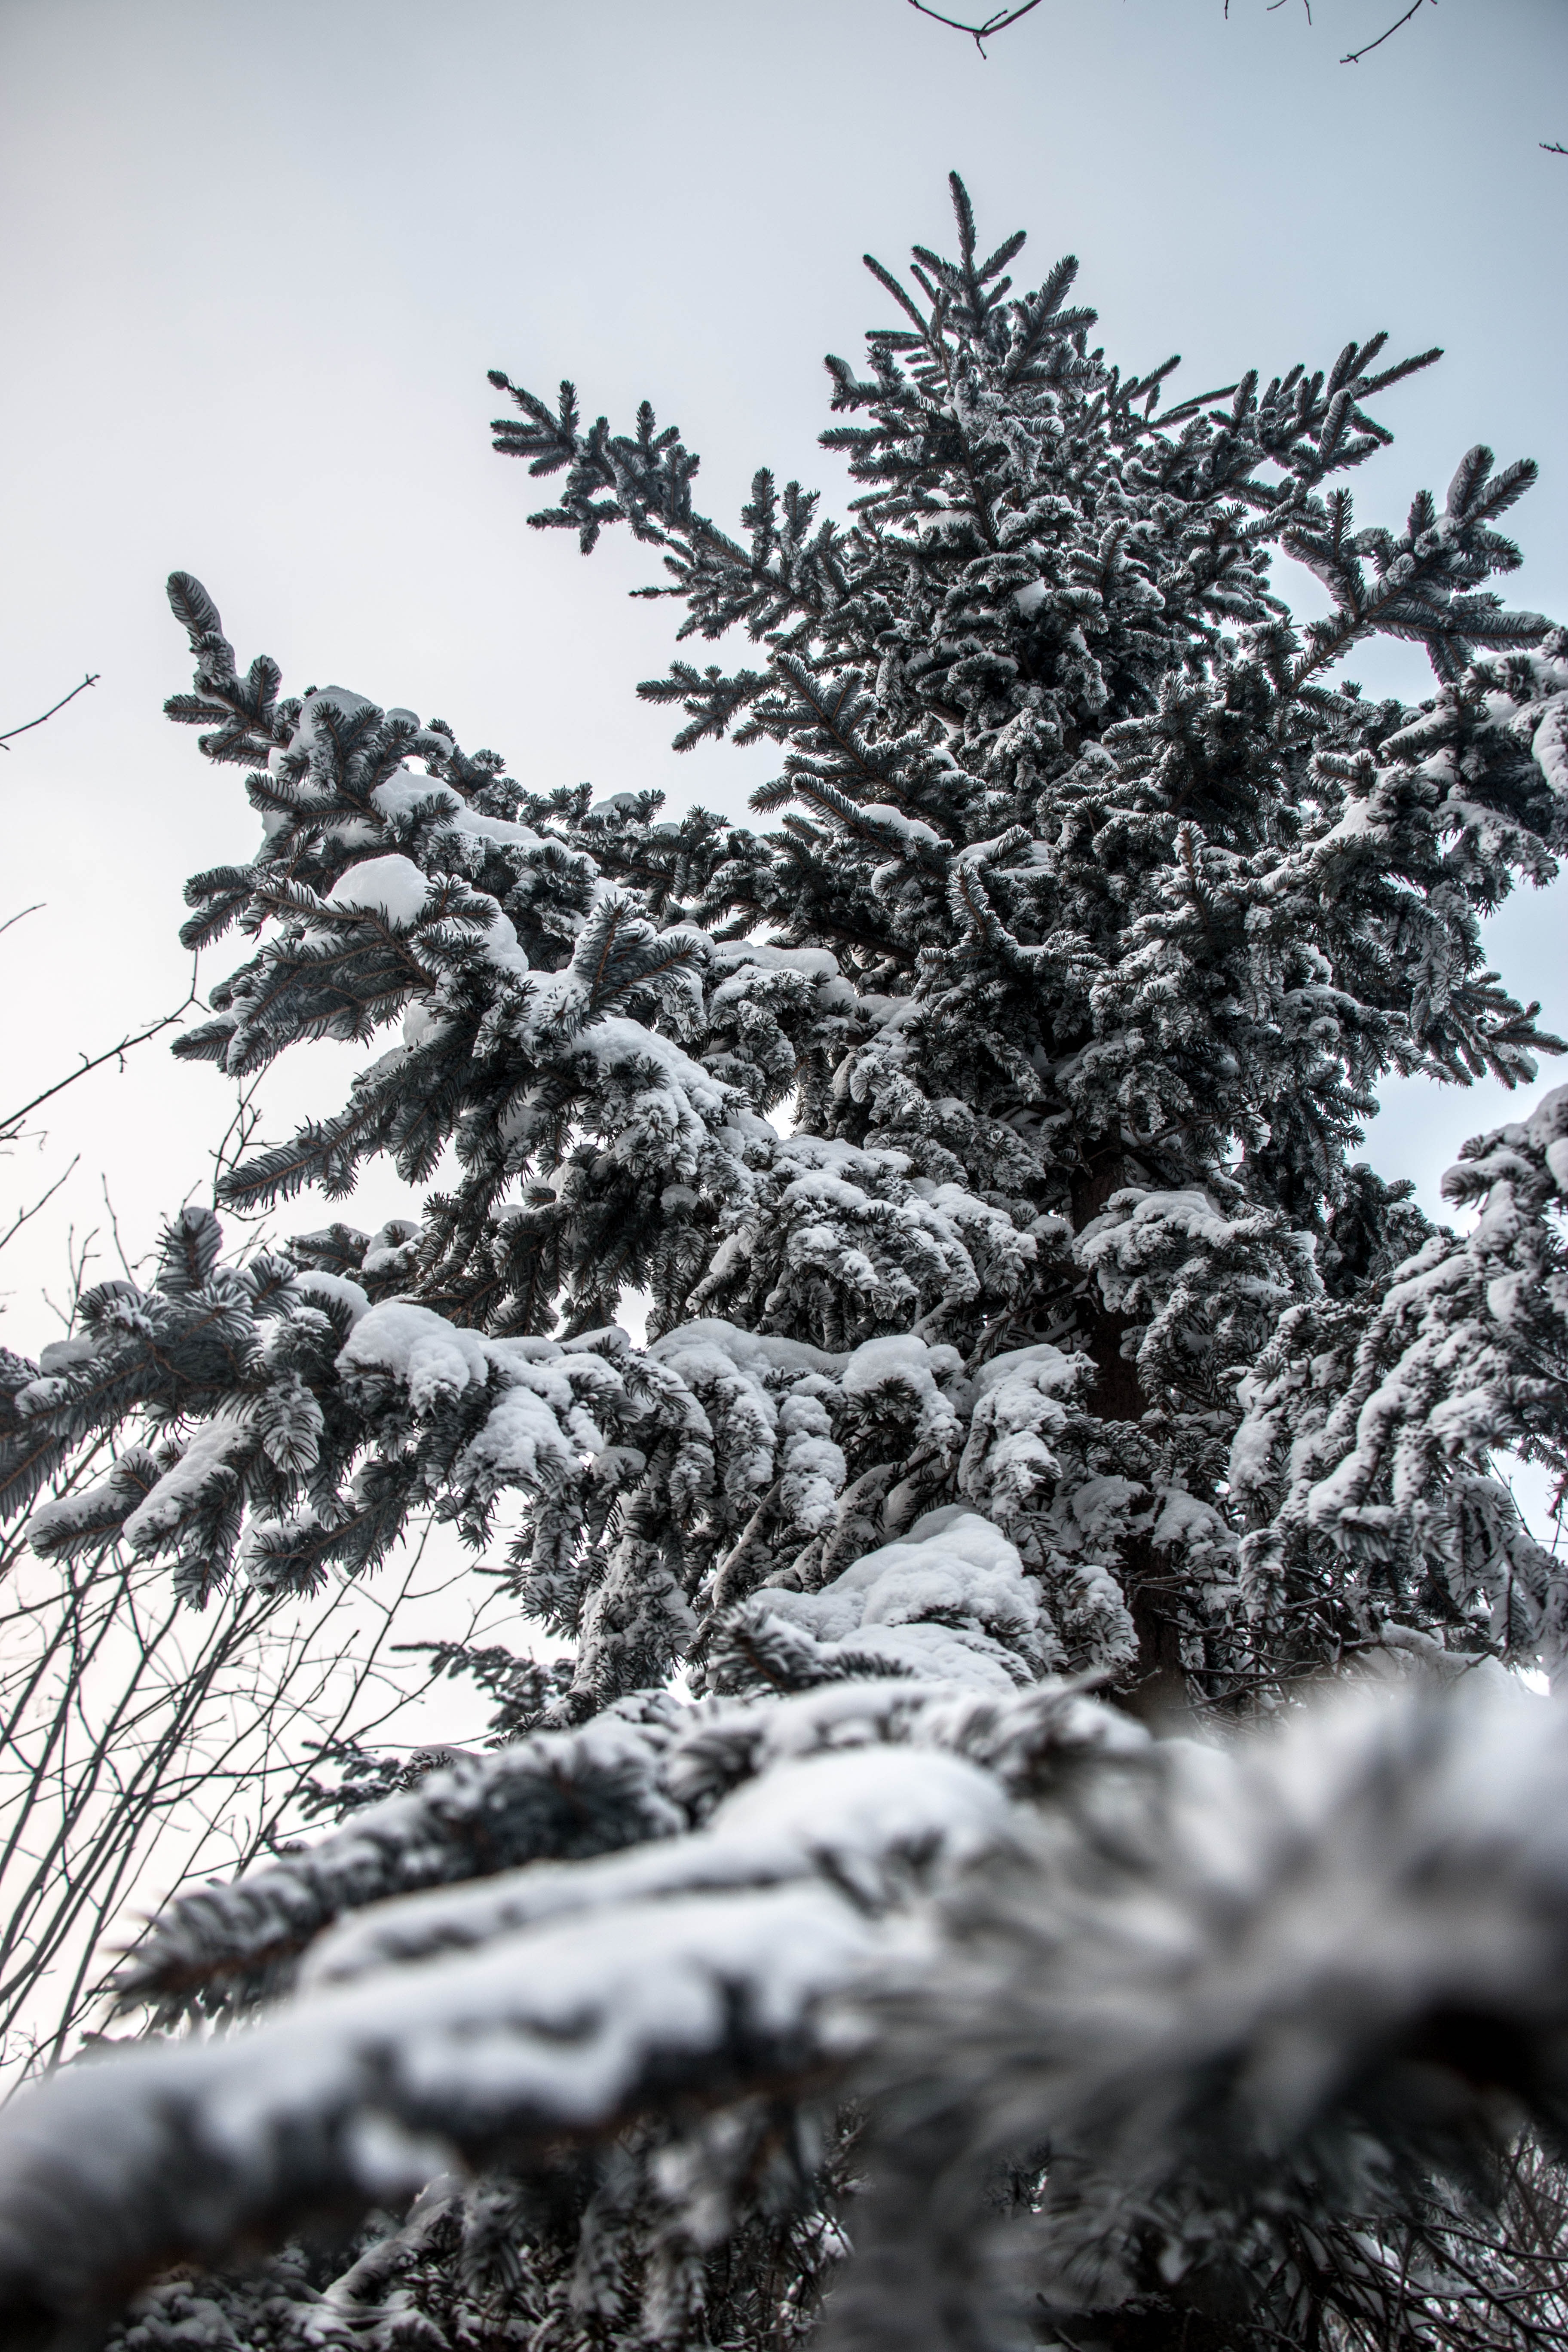
tree, branch, snow, winter, black and white, plant, frost, evergreen, weather, monochrome, fir, season, pine tree, twig, look up, conifer, spruce, freezing, pine family, monochrome photography, woody plant, land plant